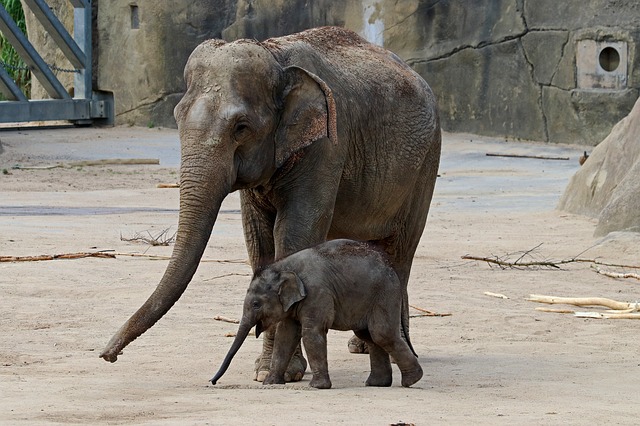
Label: elefante